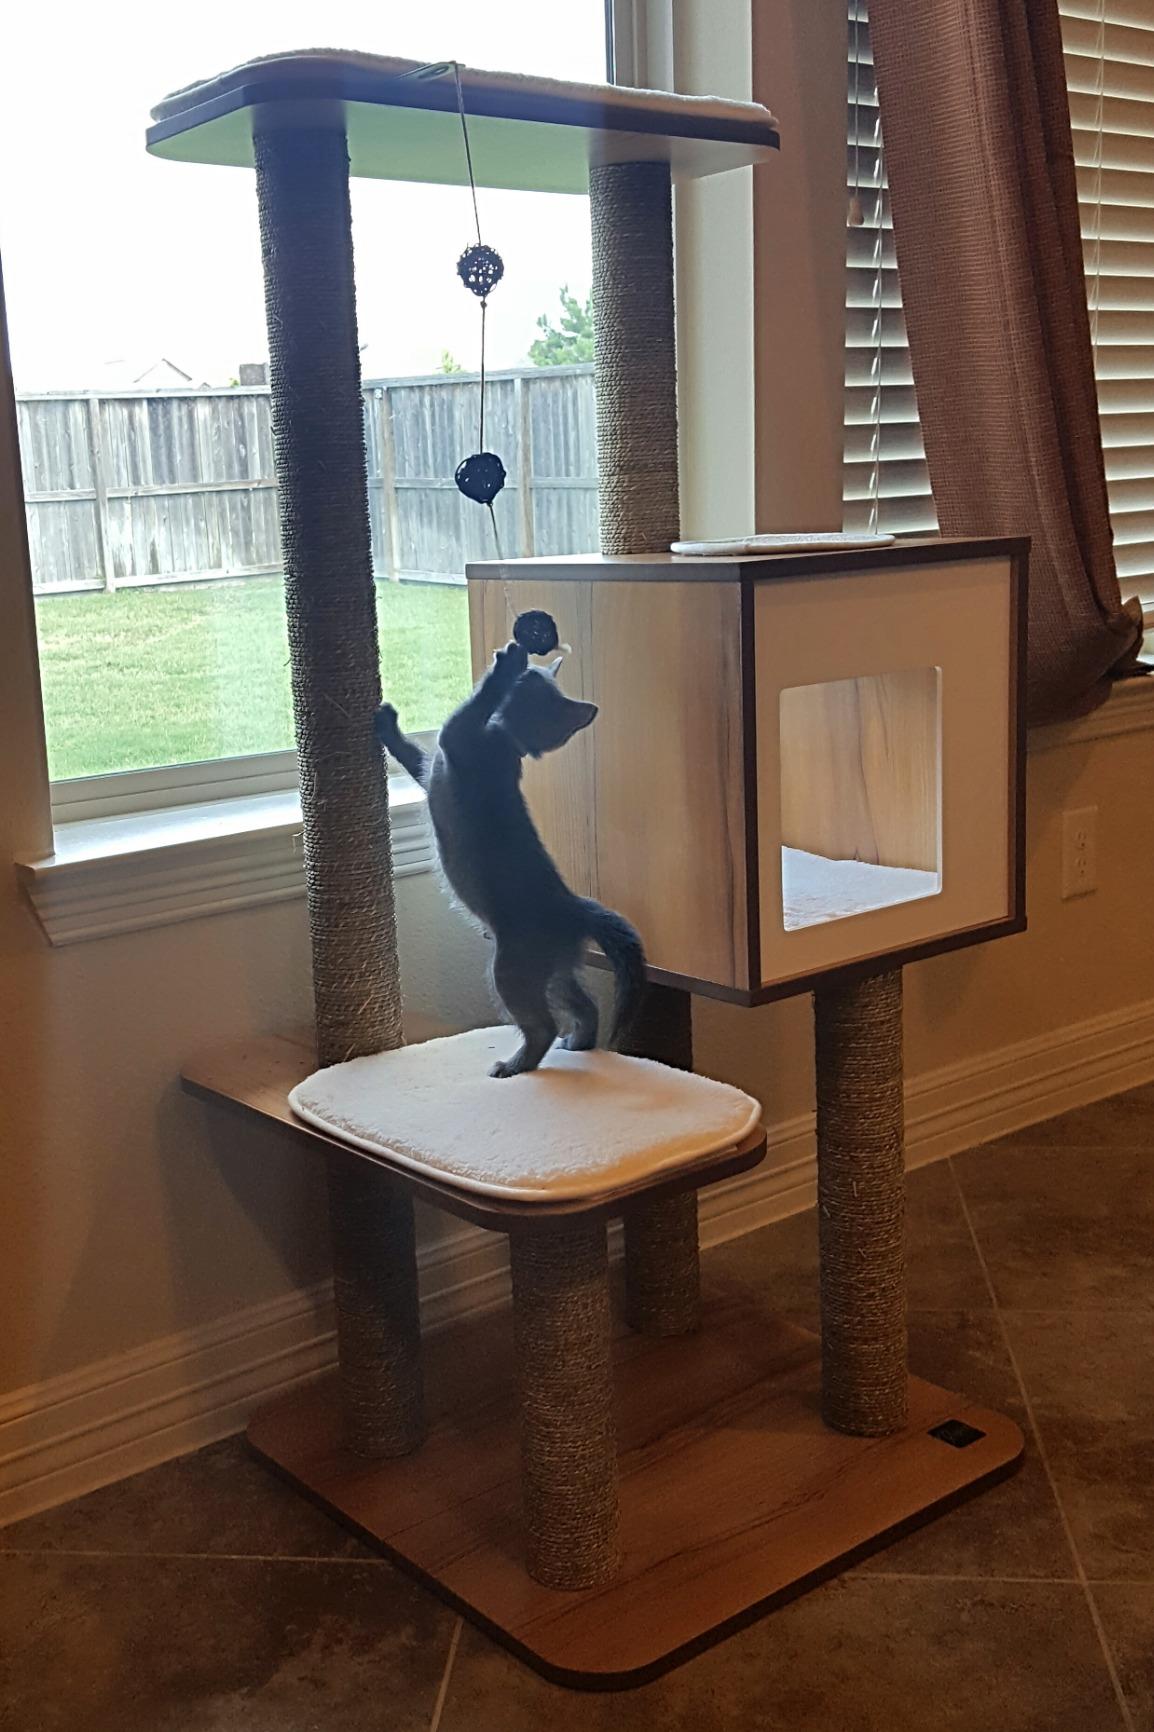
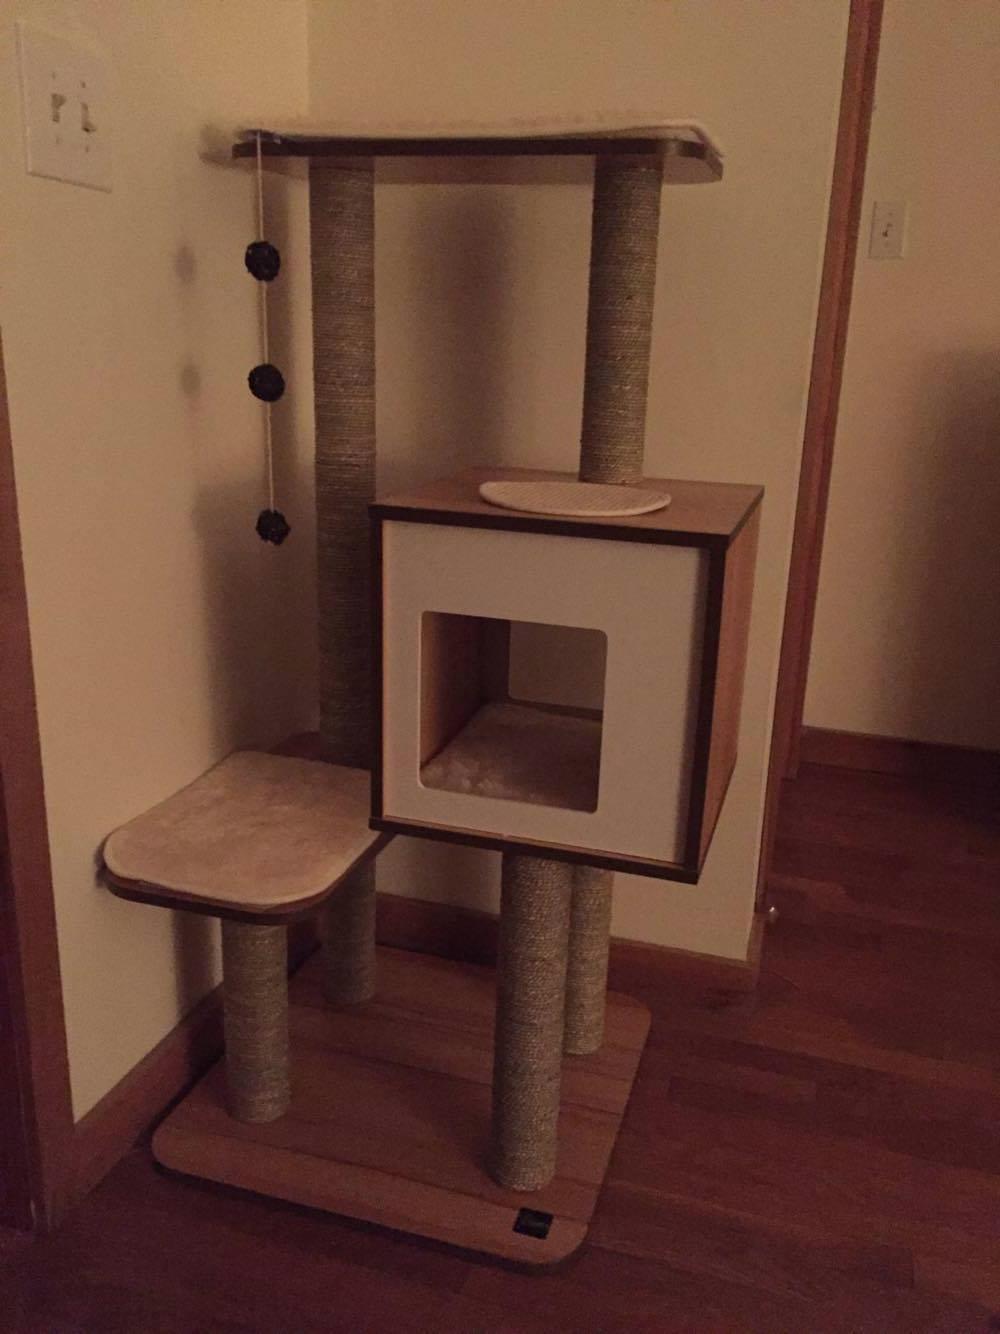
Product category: items_cat tree
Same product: yes